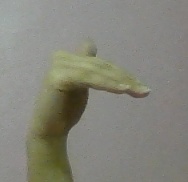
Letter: khaa